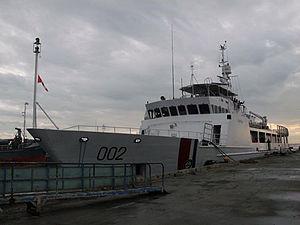
La classe San Juan est une série de quatre patrouilleurs construite par le chantier naval Tenix en Australie pour la Garde côtière philippine. Les navires sont spécialisés et sont conçus pour la recherche et sauvetage et d'autres urgences maritimes avec une capacité maximum de 300 personnes secourues.